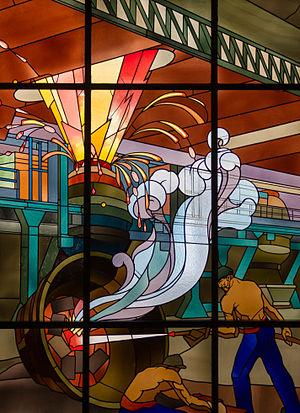
Vitraux réalisés par l'artiste art nouveau Louis Majorelle dans les Grands bureaux des Aciéries de Longwy en Lorraine
Cette page concerne les événements qui se sont produits durant l'année 1928 en Lorraine.
Une aciérie est une usine servant à produire de l'acier en grandes quantités, sous la forme de produits semi-finis.
Louis-Jean-Sylvestre Majorelle, usuellement Louis Majorelle, était un ébéniste et décorateur français du mouvement Art nouveau de l'École de Nancy, dont il fut également vice-président.